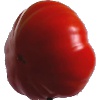
Label: Tomato 3